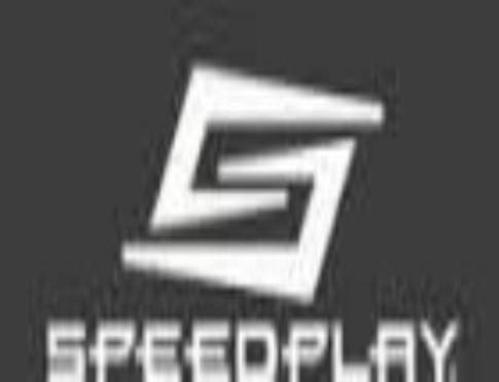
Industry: Clothes